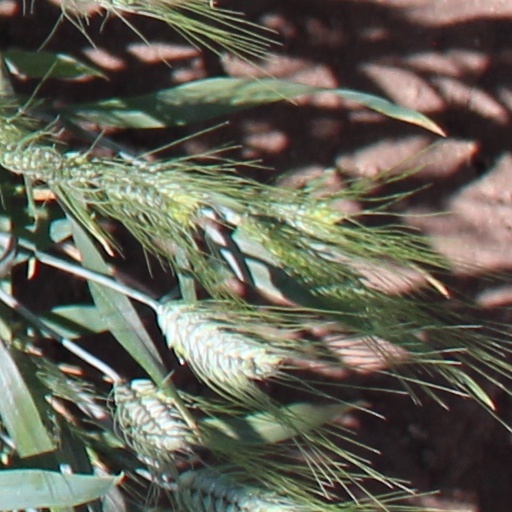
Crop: wheat